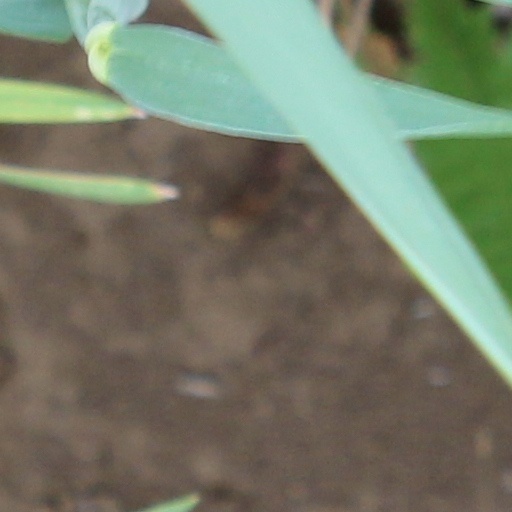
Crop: wheat